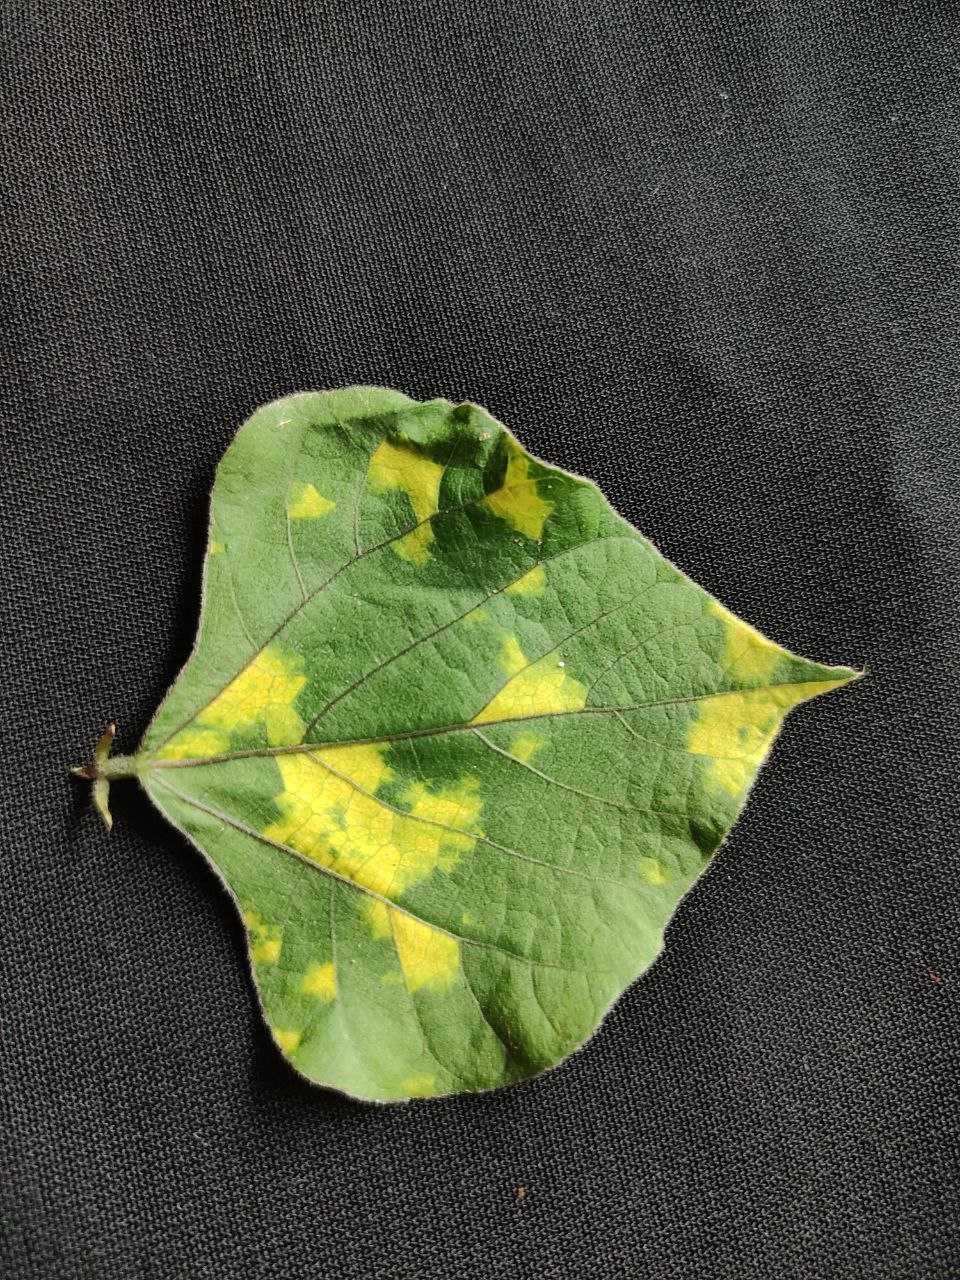
Crop: bean
Leaf condition: Mosaic Virus